2022 Missouri train derailment

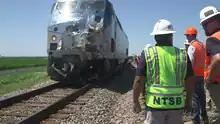
NTSB investigation party examines the lead locomotive involved in the 2022 Missouri train derailment

The train was traveling from Los Angeles to Chicago, with intermediate stops. There were approximately 275 passengers and 12 crew members onboard during the derailment. The train had two locomotives and eight railcars, all of which derailed. From front to rear, there were two GE Genesis P42DC locomotives (133 and 166), one Viewliner baggage car, and seven Superliner railcars (a transition sleeper car, two sleeping cars, a dining car, a sightseer lounge/café car, and two coach cars).